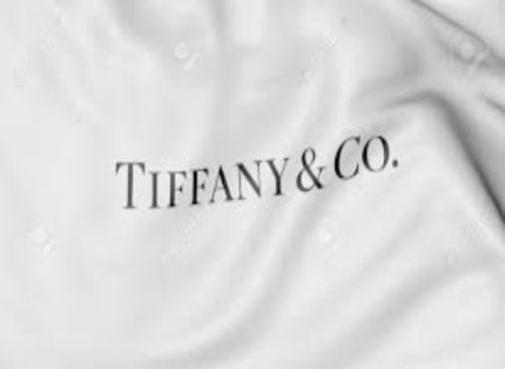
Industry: Clothes